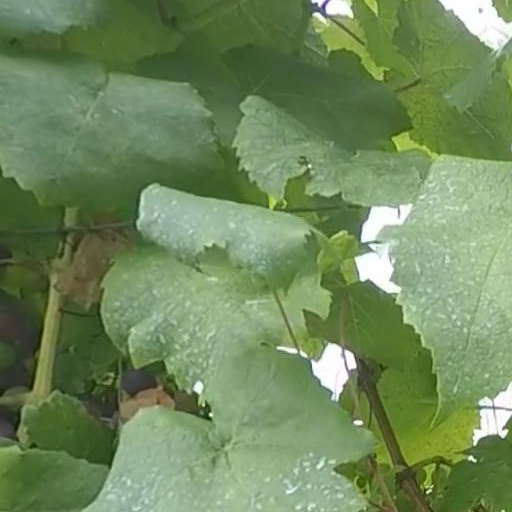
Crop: grape